Renaissance

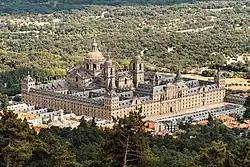
The Royal Monastery of San Lorenzo del Escorial, by Juan de Herrera and Juan Bautista de Toledo

Culture in the Netherlands at the end of the 15th century was influenced by the Italian Renaissance through trade via Bruges, which made Flanders wealthy. Its nobles commissioned artists who became known across Europe. In science, the anatomist Andreas Vesalius led the way; in cartography, Gerardus Mercator's map assisted explorers and navigators. In art, Dutch and Flemish Renaissance painting ranged from the strange work of Hieronymus Bosch to the everyday life depictions of Pieter Brueghel the Elder.